1986 Detroit Grand Prix

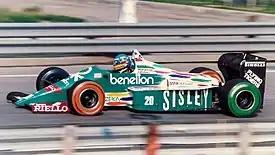
Gerhard Berger driving for Benetton at the race.

American Eddie Cheever, in his only F1 race of the season, was taking Patrick Tambay's seat in the Carl Haas Lola, as Tambay had not fully recovered from his Montreal injuries. Haas had attempted to get the legendary Mario Andretti, but, apparently because of a FISA-CART feud, Andretti's application for an FIA Super Licence was denied (allegedly Haas then tried for Michael Andretti on Mario's suggestion but his bid for the license was also denied). Cheever, who was racing in the 1986 World Sportscar Championship for the TWR Jaguar team, already had the required licence and had no such issues qualified tenth, out-qualifying temporary teammate Alan Jones by almost 3 seconds. His race ended at just over half-distance with a broken wheel peg.